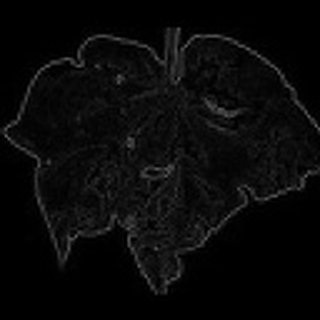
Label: cotton_bacterial_blight